Pittsburgh Panthers baseball

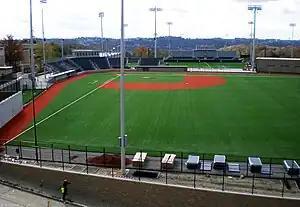
The new baseball stadium in the Petersen Sports Complex nearing completion in late October, 2010

Mark Jackson took over for Bobby Lewis in 1991 and quickly turned the Panthers into a contender in the Big East Conference, in which Pitt had begun competing in 1985. Jackson led the Panthers to a regular season Big East title in 1994, earning Big East Coach of the Year honors, and went on to win the 1995 Big East Conference baseball tournament, thus earning a bid to the NCAA Championship and finishing the season ranked 28th in the final "Collegiate Baseball Newspaper" poll. His teams posted five winning seasons out of seven years at the helm, including three 30 or more-win seasons. Notable players for Jackson include Jason Conti, who went on to play for five seasons in the Major Leagues, and Josh Tyler who won the 1994 Big East Player of the Year award.